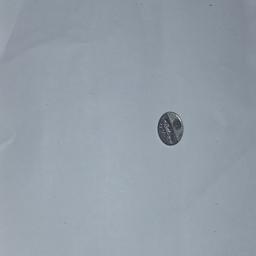
Label: 5_New_Back